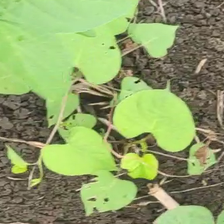
Weed species: Obscure_morning _glory(Ipomoea obscura)